Martha Carrier (Salem witch trials)

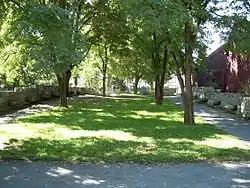
The Salem Witch Trials Memorial Park in Salem

Kathleen Kent, a descendant of Martha, wrote the novel The Heretic's Daughter, which focuses on the persecution of the Carrier family from the point of view of Sarah Carrier during the Salem Witch Trials.